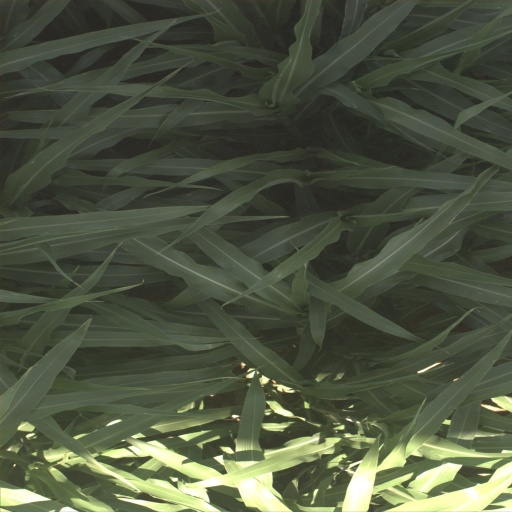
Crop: sorghum